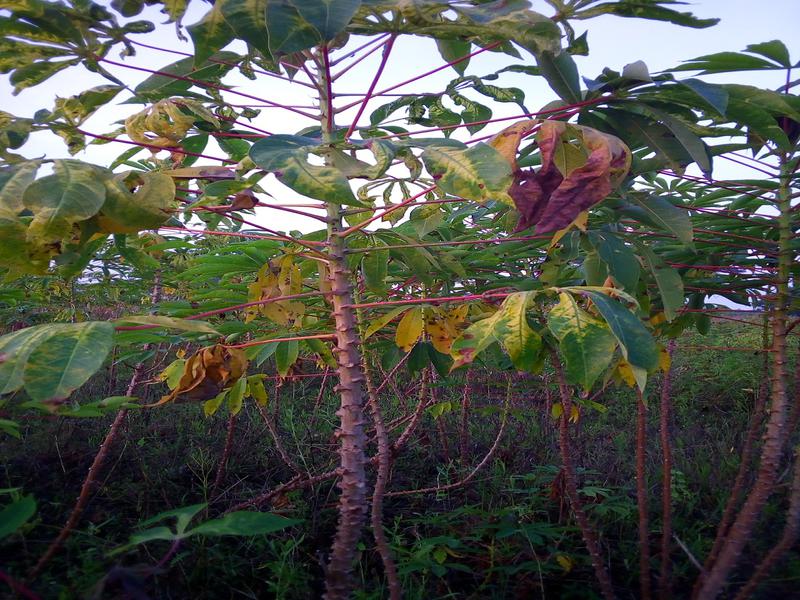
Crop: cassava
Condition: mosaic_disease